Yugoslav coup d'état

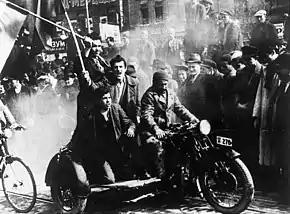
Demonstrations in Belgrade on 27 March

On the morning of 27 March, the royal palace was surrounded and the coup's advocates issued a radio message that impersonated the voice of King Peter with a "proclamation to the people", calling on them to support the King. Peter was surprised by the coup, and heard of his coming of age for the first time on the radio. Pamphlets with the proclamation of the coup were subsequently dropped into cities from aircraft. Demonstrations followed in Belgrade and other large Yugoslav cities that continued for the next few days, including in Cetinje, Podgorica, Split, Skopje and Kragujevac. The crowds at these demonstrations shouted slogans in support of the United Kingdom, and also frequently used the slogan that had been used by demonstrators the day before the coup, "Better the war than the pact, better the grave than a slave". Members of the Communist Party of Yugoslavia, which had been outlawed since 1920, also took part in pro-putsch rallies all over the country. Winston Churchill declared that "Yugoslavia has found its soul," and he even considered that a Balkan front could be established with Turkish help. The news resulted in Greek attempts to change their defence plans, and the Greeks also pressed the Yugoslavs to attack the Italians in Albania. The Polish and Czechoslovakian governments-in-exile both praised the coup, and news of it was received in Greece with "wild enthusiasm". According to the memoirs of the Serbian Orthodox Patriarch, Gavrilo V, the putsch was immediately welcomed by the senior clergy of the church, as the Holy Assembly of Bishops convened on 27 March in response to the coup. Patriarch Gavrilo also spoke publicly in support of the King and the new regime over the radio. King Peter II was inaugurated in the presence of Patriarch Gavrilo on 28 March. The coup was extremely popular in Belgrade, leading to vast crowds forming in the street chanting slogans such as ""bolje rat Pakt"" ("Better war than the pact"), ""bolje grob nego rob"" ("Better a grave than a slave") and ""Nema rata bez Srba"" ("No war without the Serbs"). Many members of the crowd carried Yugoslav flags along with the British Union Jack, the French "tricolore", and the American Stars and Stripes flags as a sign of their Allied sympathies.